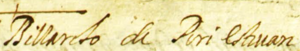
Villarejo-Periesteban est une municipalité espagnole de la province de Cuenca, dans la communauté autonome de Castille-La Manche.